Abigail Bush

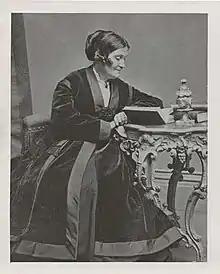
Abigail Norton Bush

Abigail Norton Bush (March 19, 1810 – December 10, 1898) was an abolitionist and women's rights activist in Rochester, New York. She served as president of the Rochester Women's Rights Convention, which was held in 1848 immediately after the first women's rights convention, the Seneca Falls Convention. By doing so, Bush became the first woman to preside over a public meeting composed of both men and women in the U.S.